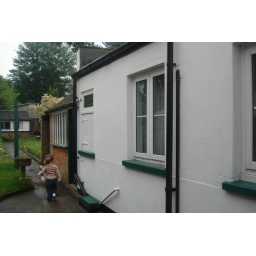
Kitchen and bathroom windows and workshop in plain brick